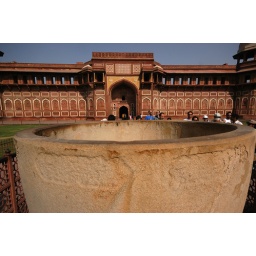
Jehangir's red sandstone palace, with his bathtub in front.